Problem-based learning

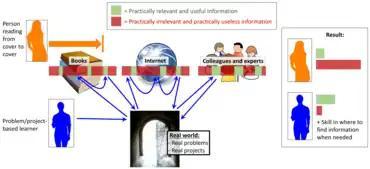
Example of problem/project based learning versus reading cover to cover. The problem/project-based learner may memorize a smaller amount of total information due to spending time searching for the optimal material across various sources, but will likely learn more useful items for real world scenarios, and will likely be better at knowing where to find information when needed.

There are advantages of PBL. It is student-focused, which allows for active learning and better understanding and retention of knowledge. It also helps to develop life skills that are applicable to many domains. It can be used to enhance content knowledge while simultaneously fostering the development of communication, problem-solving, critical thinking, collaboration, and self-directed learning skills.